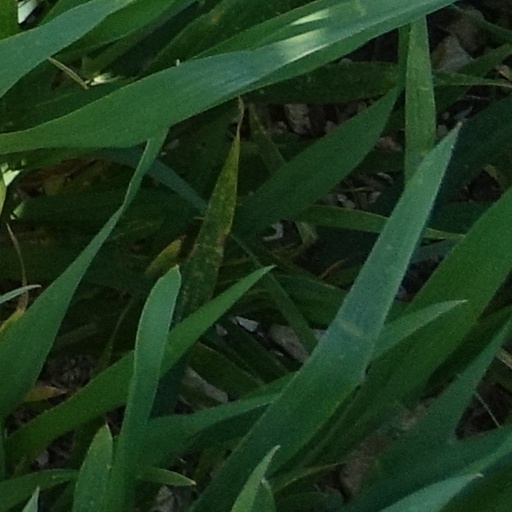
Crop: wheat